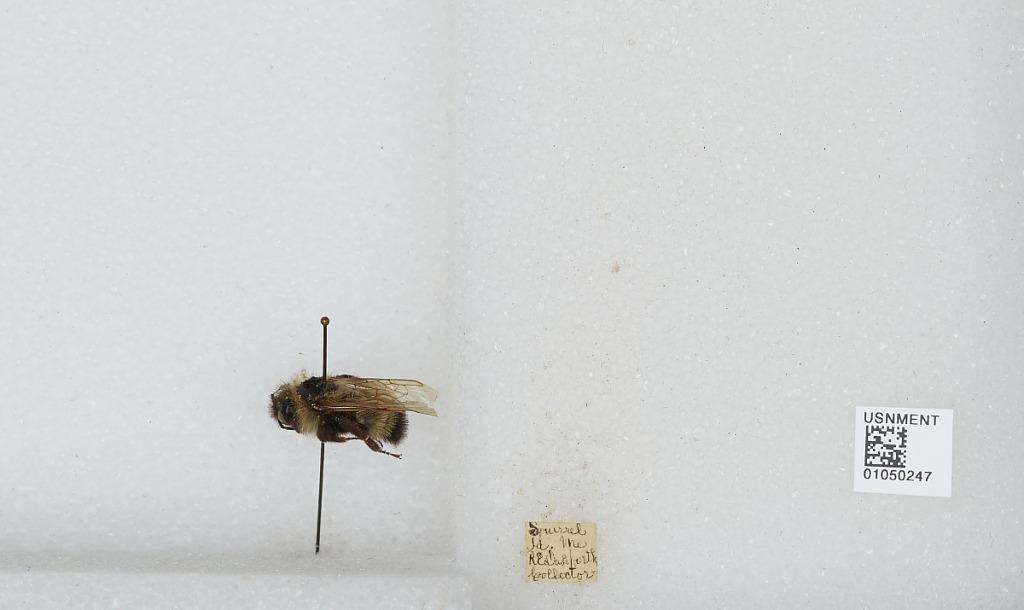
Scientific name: Bombus sp.
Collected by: R. Danforth
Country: United States
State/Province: Maine
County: Lincoln
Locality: Squirrel Island
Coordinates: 43.8083, -69.6306